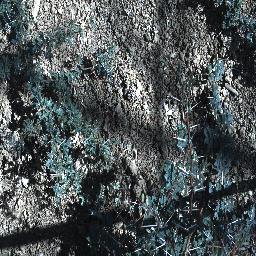
Label: prickly_acacia